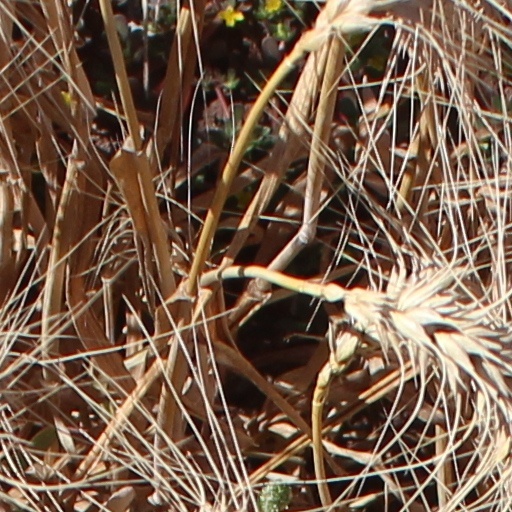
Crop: wheat